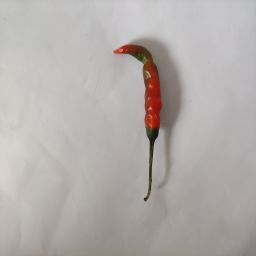
Crop: Chile Pepper
Quality: Ripe